Climate change litigation

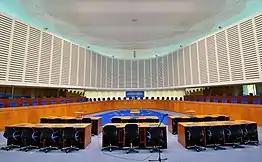
In 2024, the European Court of Human Rights ruled that States must protect the population from the serious adverse effects of climate change on lives, health and well-being.

Climate change litigation, also known as climate litigation, is an emerging body of environmental law using legal practice to set case law precedent to further climate change mitigation efforts from public institutions, such as governments and companies. In the face of slow climate change politics delaying climate change mitigation, activists and lawyers have increased efforts to use national and international judiciary systems to advance the effort. Climate litigation typically engages in one of five types of legal claims: Constitutional law (focused on breaches of constitutional rights by the state), administrative law (challenging the merits of administrative decision making), private law (challenging corporations or other organizations for negligence, nuisance, etc., fraud or consumer protection (challenging companies for misrepresenting information about climate impacts), or human rights (claiming that failure to act on climate change is a failure to protect human rights). Litigants pursuing such cases have had mixed results.